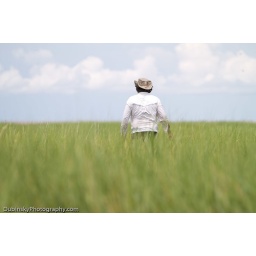
Paul walking in the marsh grass